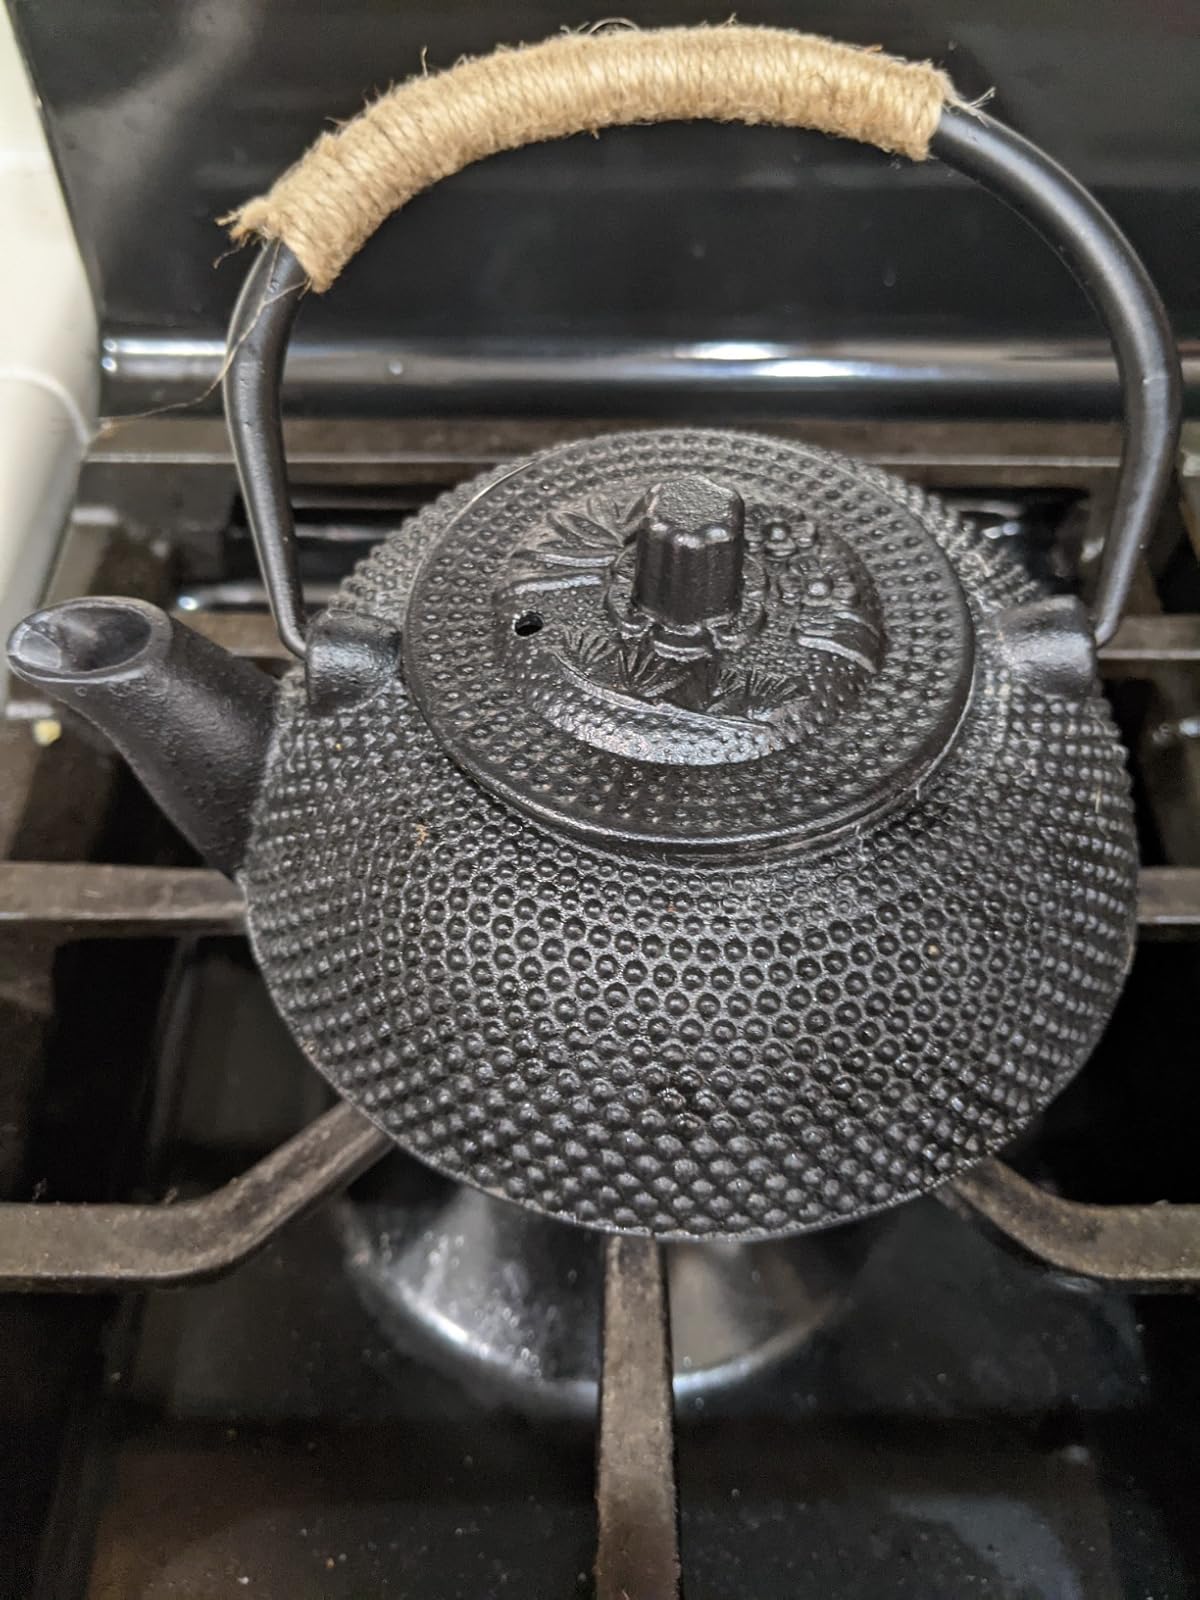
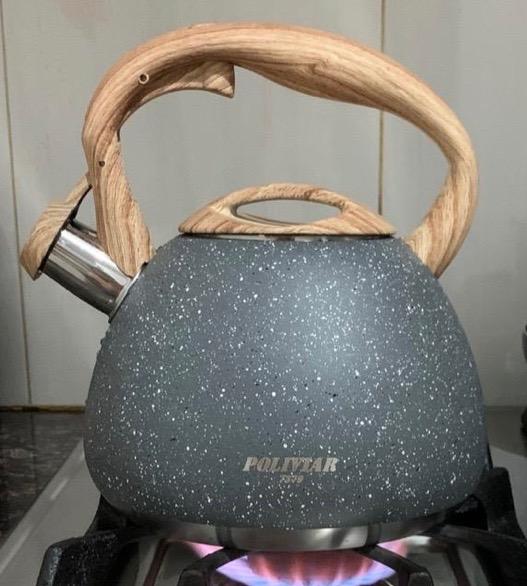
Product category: items_kettle
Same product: no